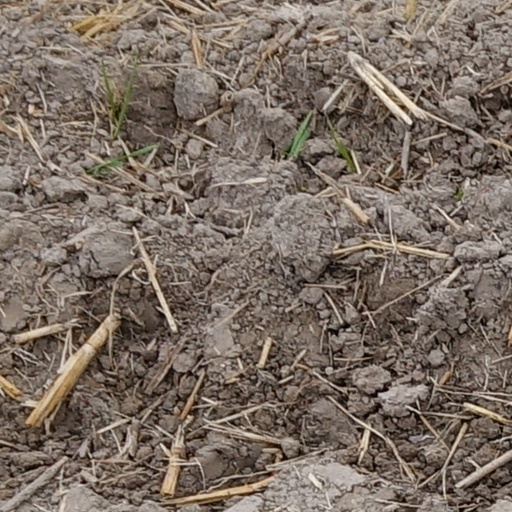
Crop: wheat